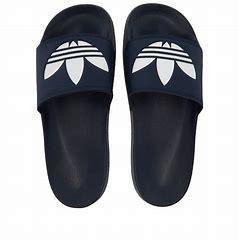
Brand: Adidas
Model: Adilette Lite